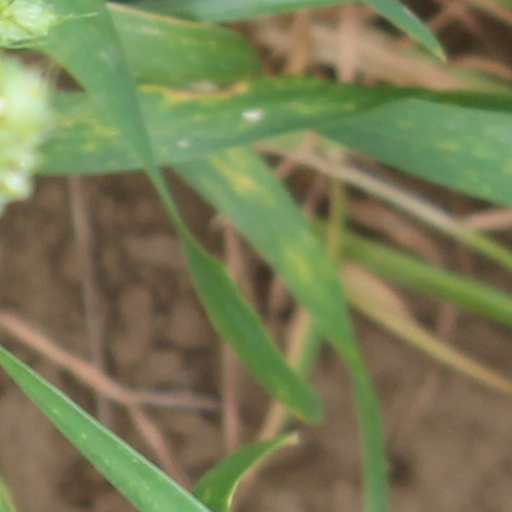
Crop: wheat